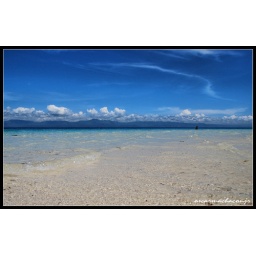
Why look for white sand beaches in some other distant places when we have our very own in Moalboal, Cebu...